Tlalpan

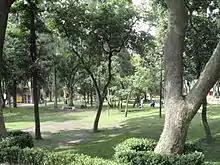
View of Juana de Asbaje Park

Tlalpan is located between the mountains that separate Mexico City from the states of Morelos and Mexico and the rocky areas of San Angel, Ciudad Universitaria and the delegation of Coyoacán. The south of the borough consists of the mountain ranges of Chichinautzin and Ajusco, which preserve most of the forested areas remaining in Mexico City. Fifteen of mountains in this area reach at least 3,000 masl, which include the two highest: Cruz del Marqués (3,930masl) and Pico del Aguila (3,880masl) . The borough, like the rest of the Valley of Mexico, lies on central part of the Trans-Mexican Volcanic Belt .